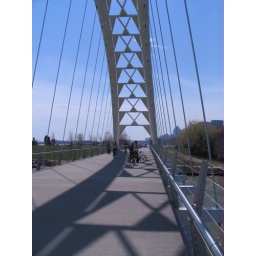
bridge over the humber river